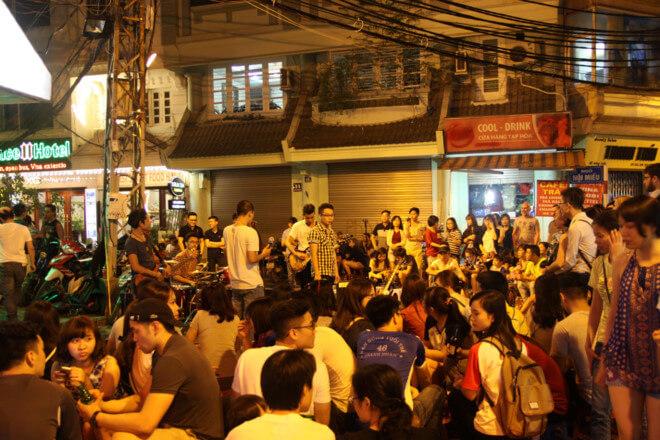
có một đám đông đang tụ tập bên một nhóm biểu diễn âm nhạc